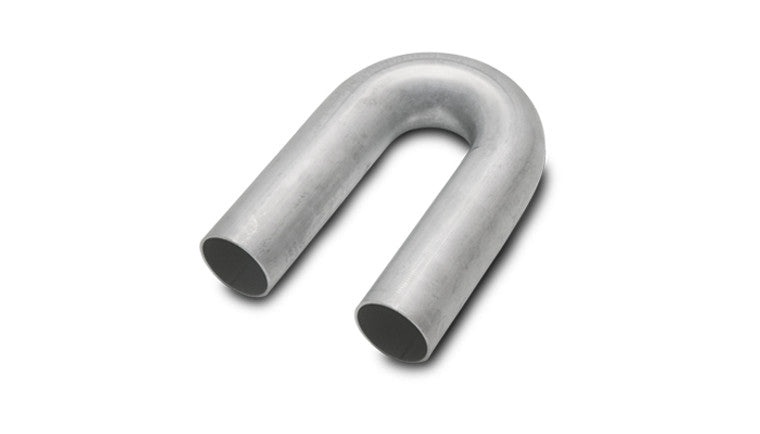
Pliage à mandrin de 180 degrés, 5,00" de diamètre extérieur x 7,50" de rayon de courbure
Vibrant continue d'étendre notre programme de coudes en acier inoxydable 304 cintré sur mandrin. En plus de nos coudes en J-U populaires, nous proposons également une gamme complète de coudes de 15 degrés à 180 degrés. Disponibles dans une sélection de tailles allant de 1,00" à 5". 2659
Brand: VIBRANT PERFORMANCE
Category: Sporting Goods > Athletics > Track & Field > Track & Field Training Aids > Track & Field Long Jump Boards